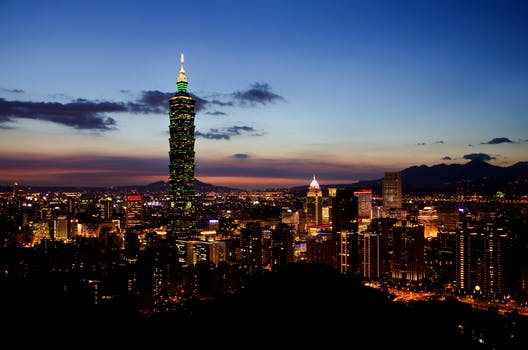
Label: No Watermark